List of extreme points of Serbia

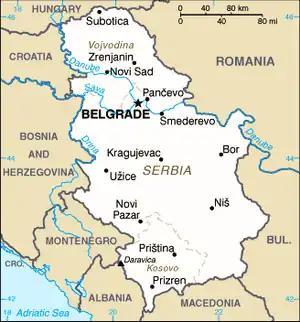
Map of Serbia

This is a list of the extreme points of Serbia: the points that are farther north, south, east, west, higher or lower than any other location.